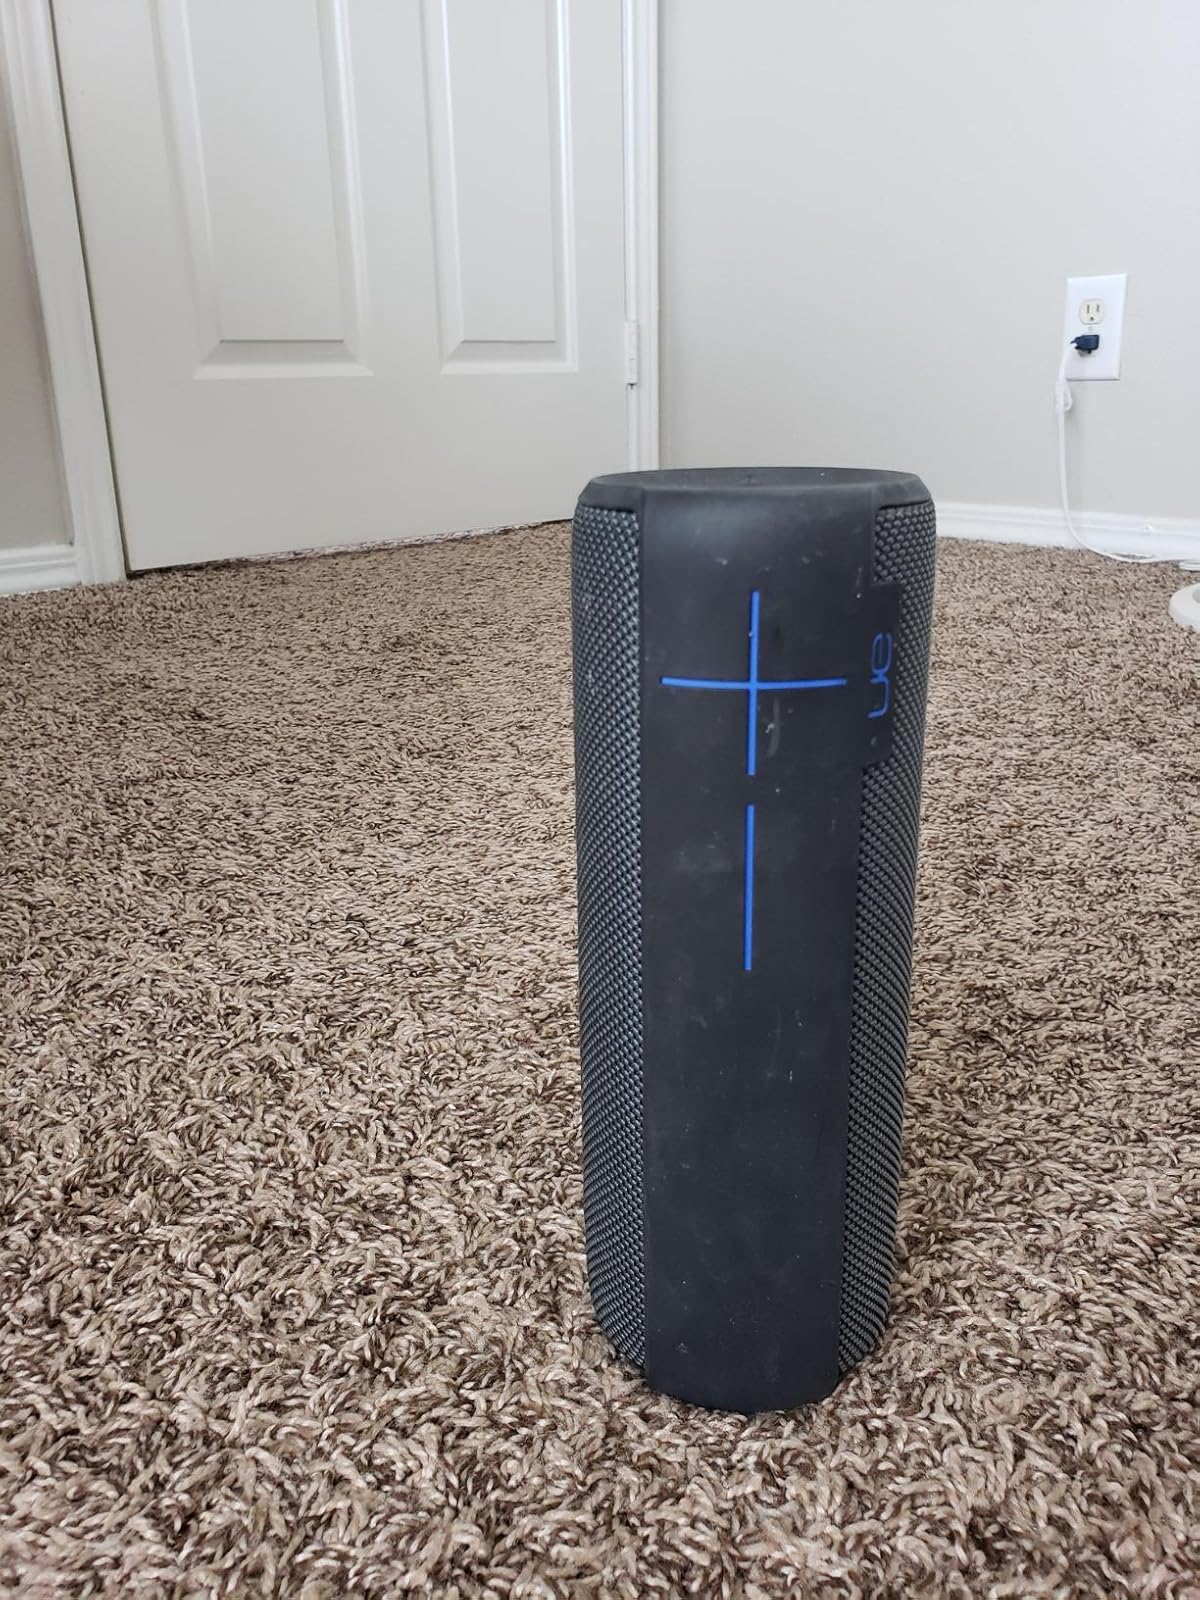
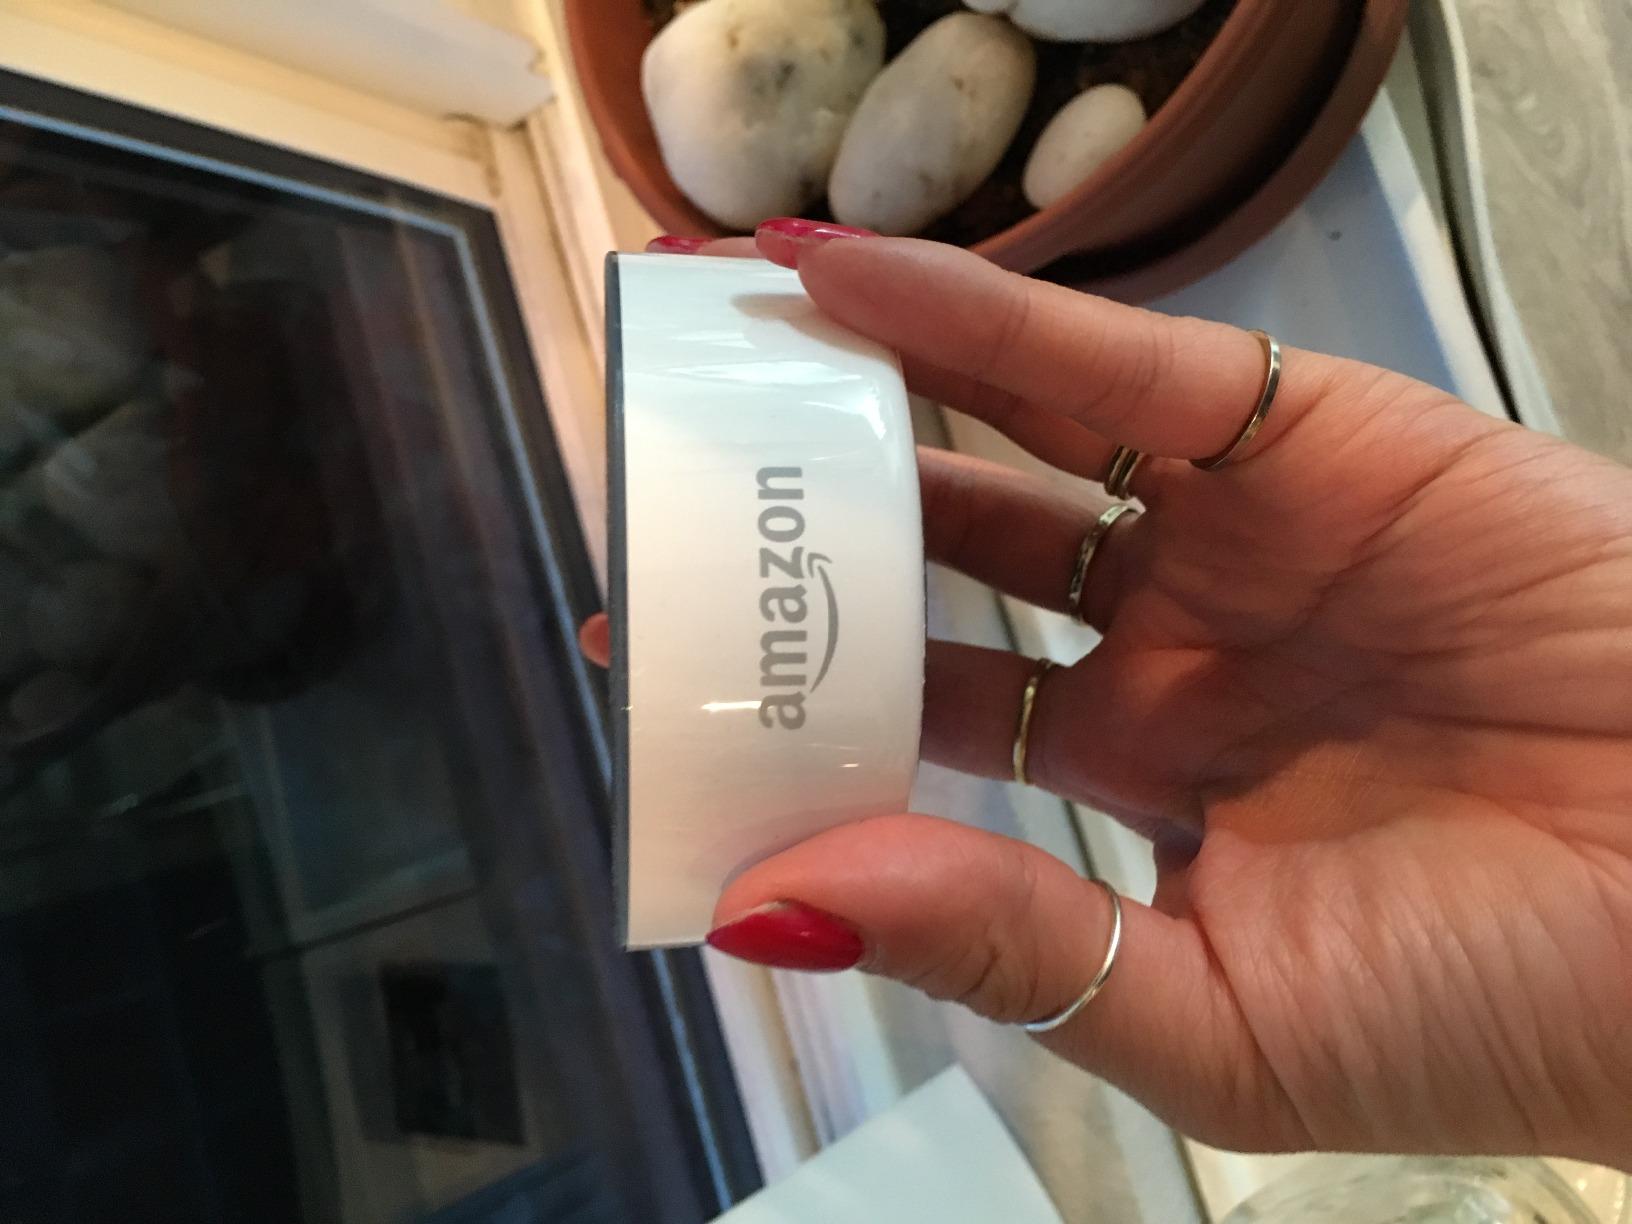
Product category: speaker
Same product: no